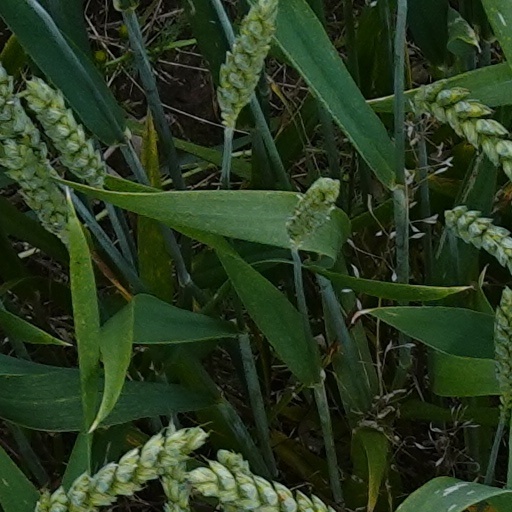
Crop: wheat